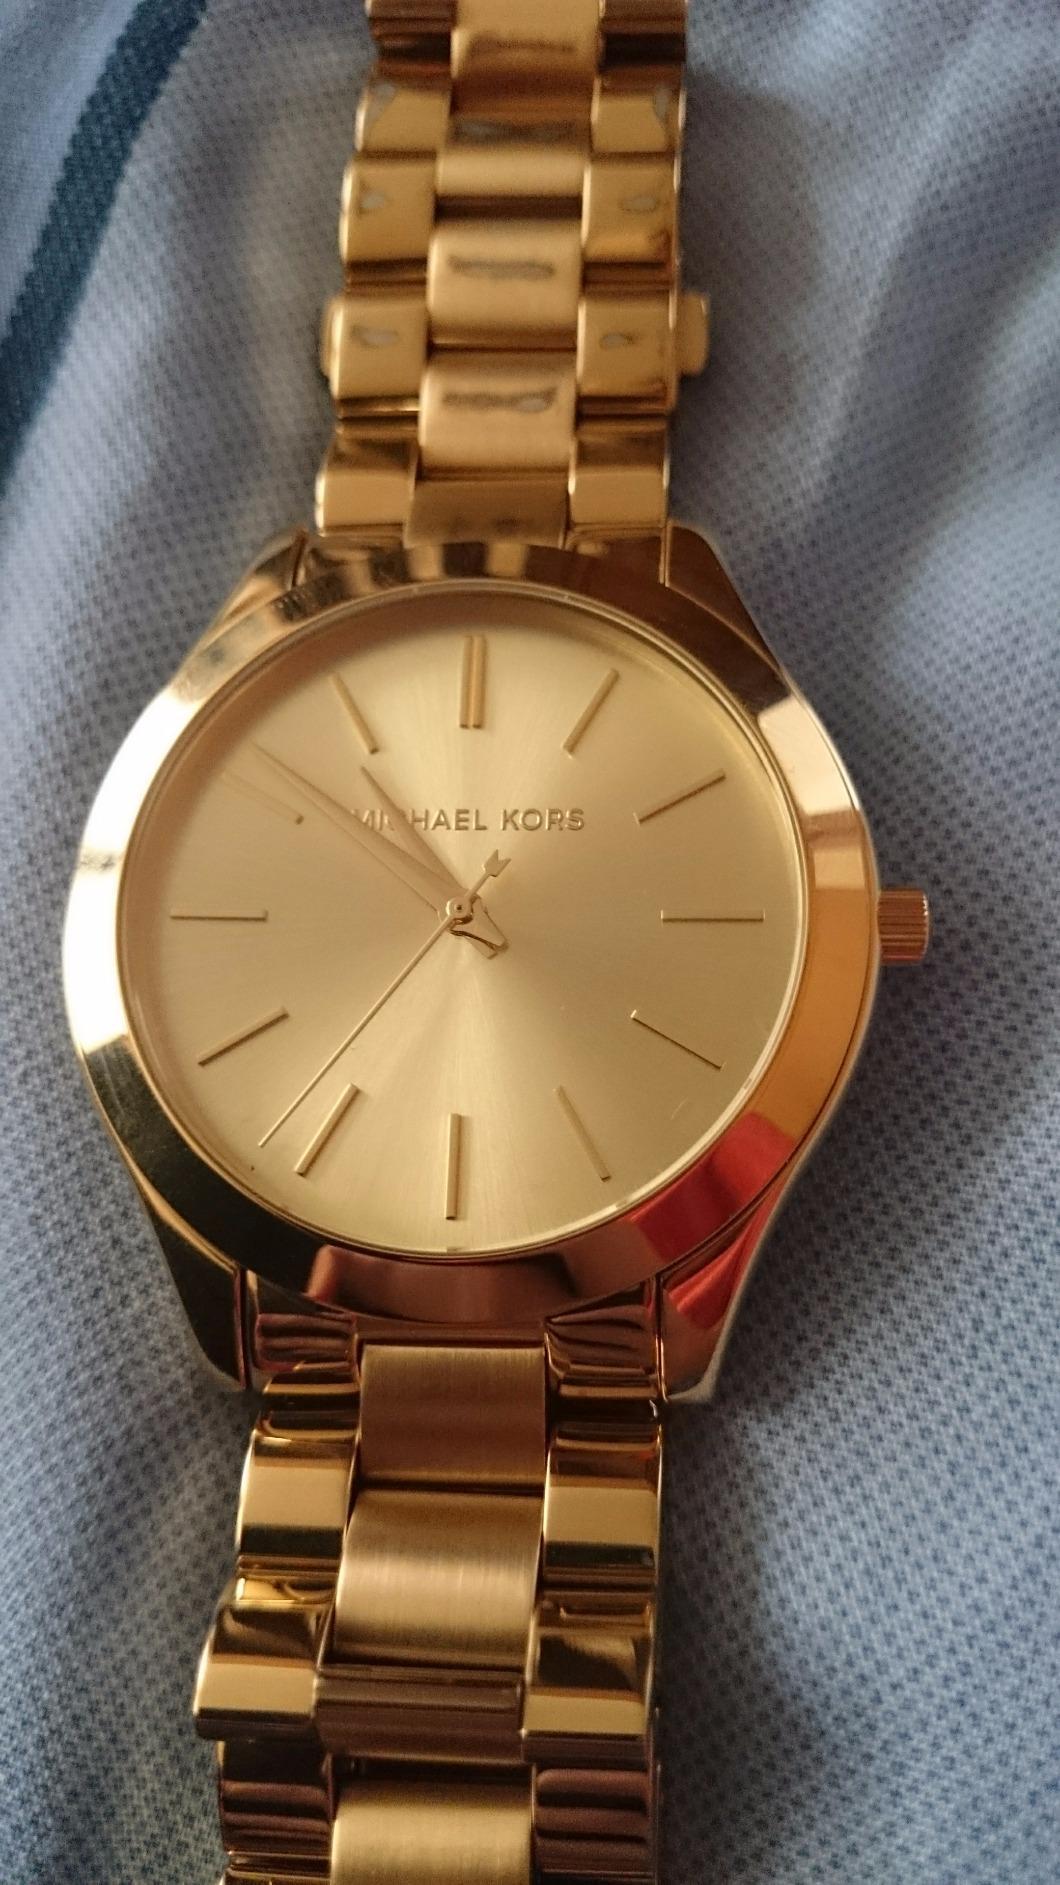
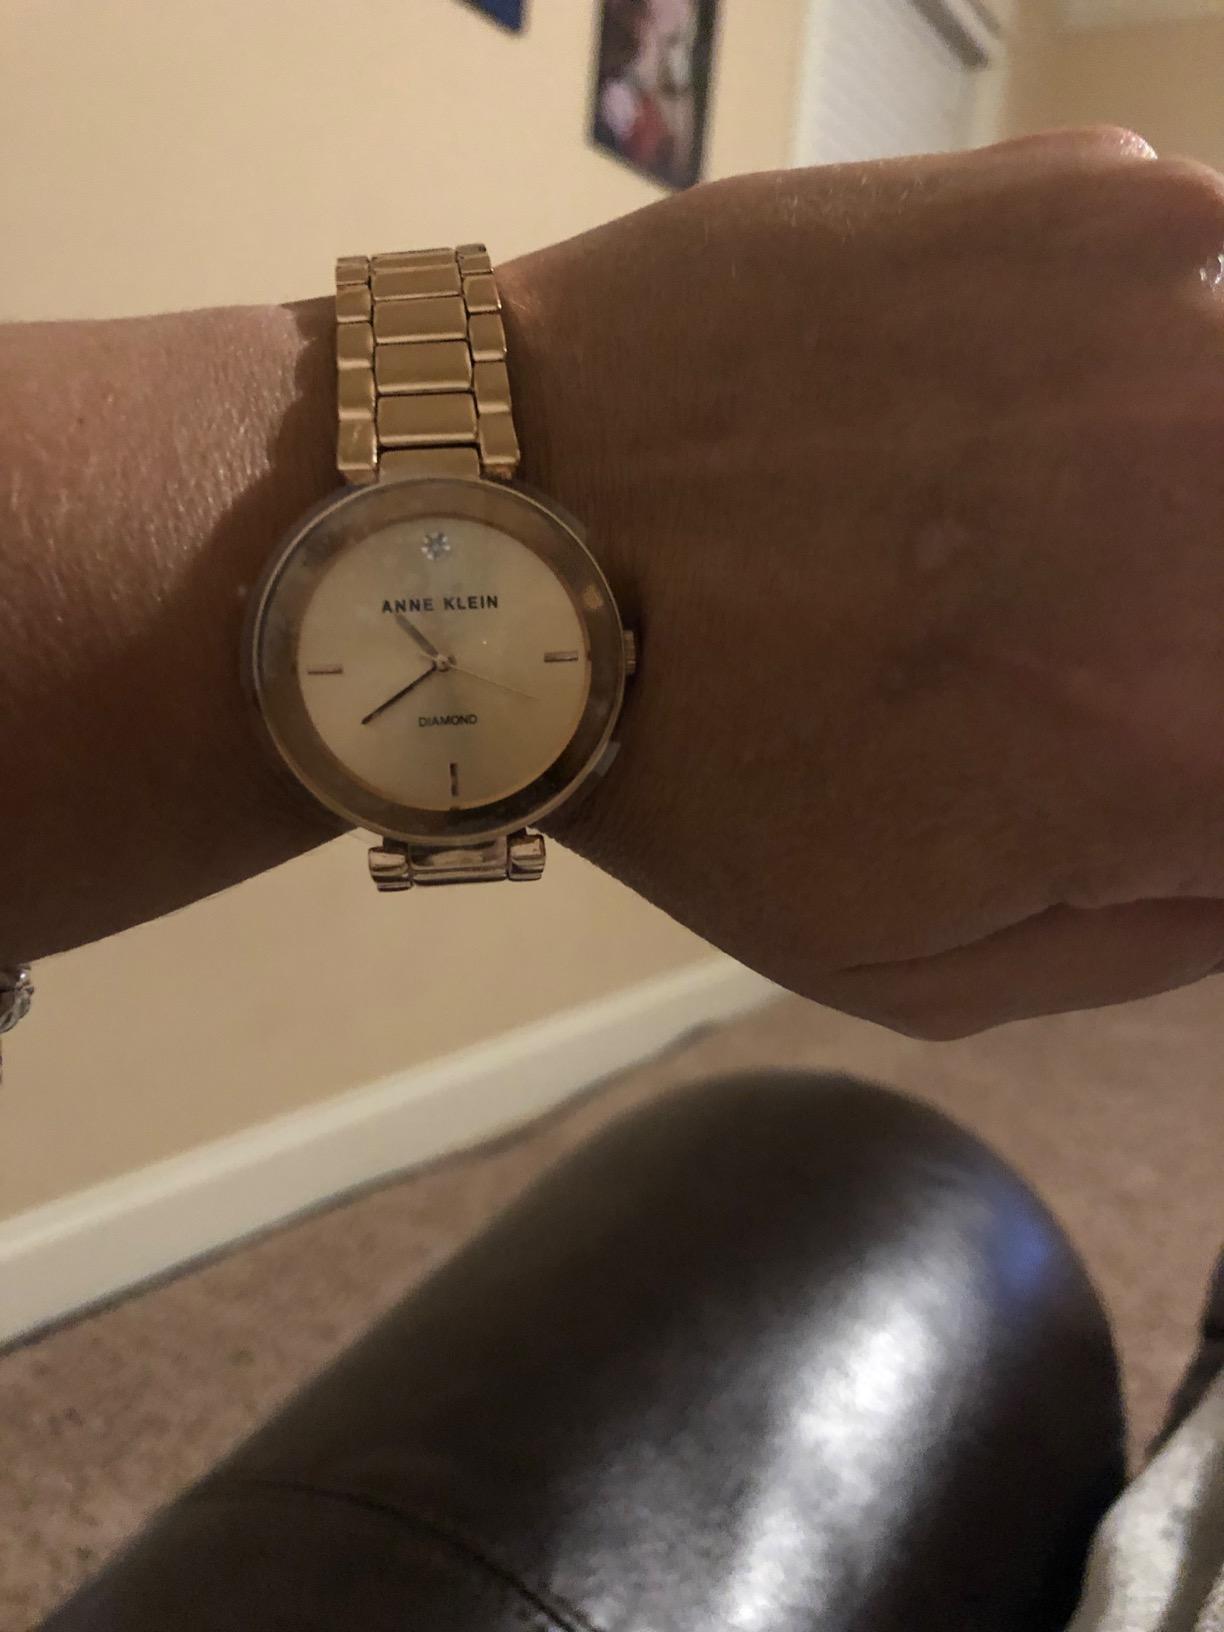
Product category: accessories_watch
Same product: no